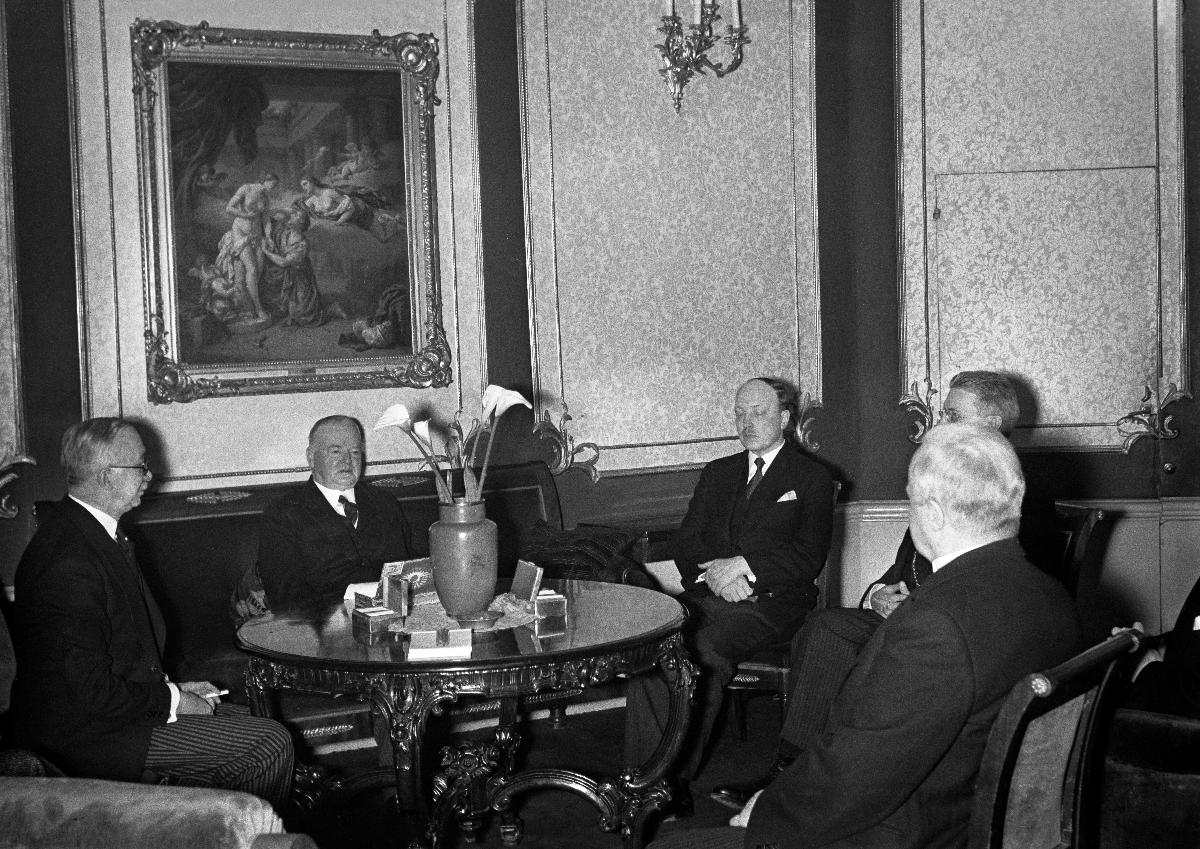
Yhdysvaltain entinen presidentti Herbert Hoover Helsingissä
Förenta Staternas förre president Herbert C. Hoover i Helsingfors; Former President of the United States Herbert C. Hoover in Helsinki
sisällön kuvaus: Yhdysvaltain entinen presidentti Herbert C. Hoover Helsingissä 15.3.1938. Kokous ulkoministerin virka-asunnossa. Kuvassa vasemmalta ministeri Holsti, presidentti Hoover, Suomen Pankin pääjohtaja Risto Ryti, pääministeri Aimo Cajander ja selin kameraan ministeri Väinö Tanner. content description: Former President of the United States Herbert C. Hoover in Helsinki 15.3.1938. Conference in the recidency of the Foreign Minister. In the picture from left: Minister Holsti, President Hoover, General Director of the Bank of Finland Risto Ryti, Prime Minister Aimo Cajander and minister Väinö Tanner. innehållsbeskrivning: Förenta Staternas förre president Herbert C. Hoover i Helsingfors 15.3.1938. Konferens i utrikesministerns tjänstevåning. I bilden från vänster till höger: minister Holsti, president Hoover, chefdirektör för Finlands Bank Risto Ryti, statsminister Aimo Cajander och minister Väinö Tanner.
Kuvaaja: Sundström, Hugo, kuvaaja
Vuosi: 1938
Paikka: Suomi, Uusimaa, Helsinki
Aiheet: Cajander, Aimo; Holsti, Rudolf; Hoover, Herbert; Ryti, Risto; HBL; presidentit; henkilöt; Yhdysvallat; vierailut; USA; presidents; persons; United States of America; visits; politics; United States; presidenter; personer (individer); Förenta staterna; besök; politik; personer presidenter; Förenta Staterna